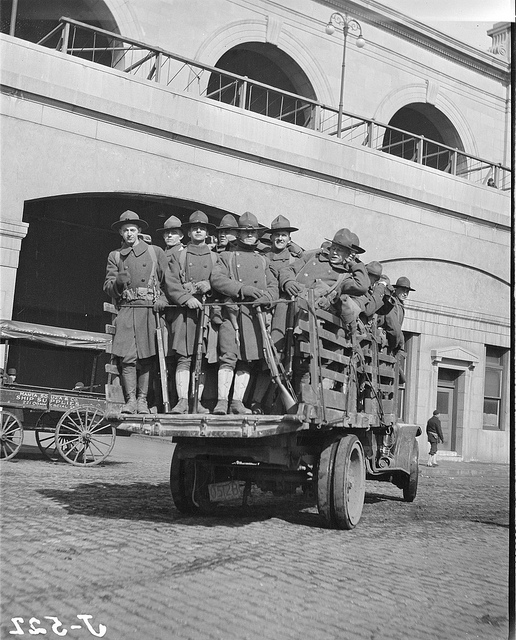
user: Given an image and a question. Answer the question in a short answer. Question: What are they standing in? Short Answer:
assistant: truck bed